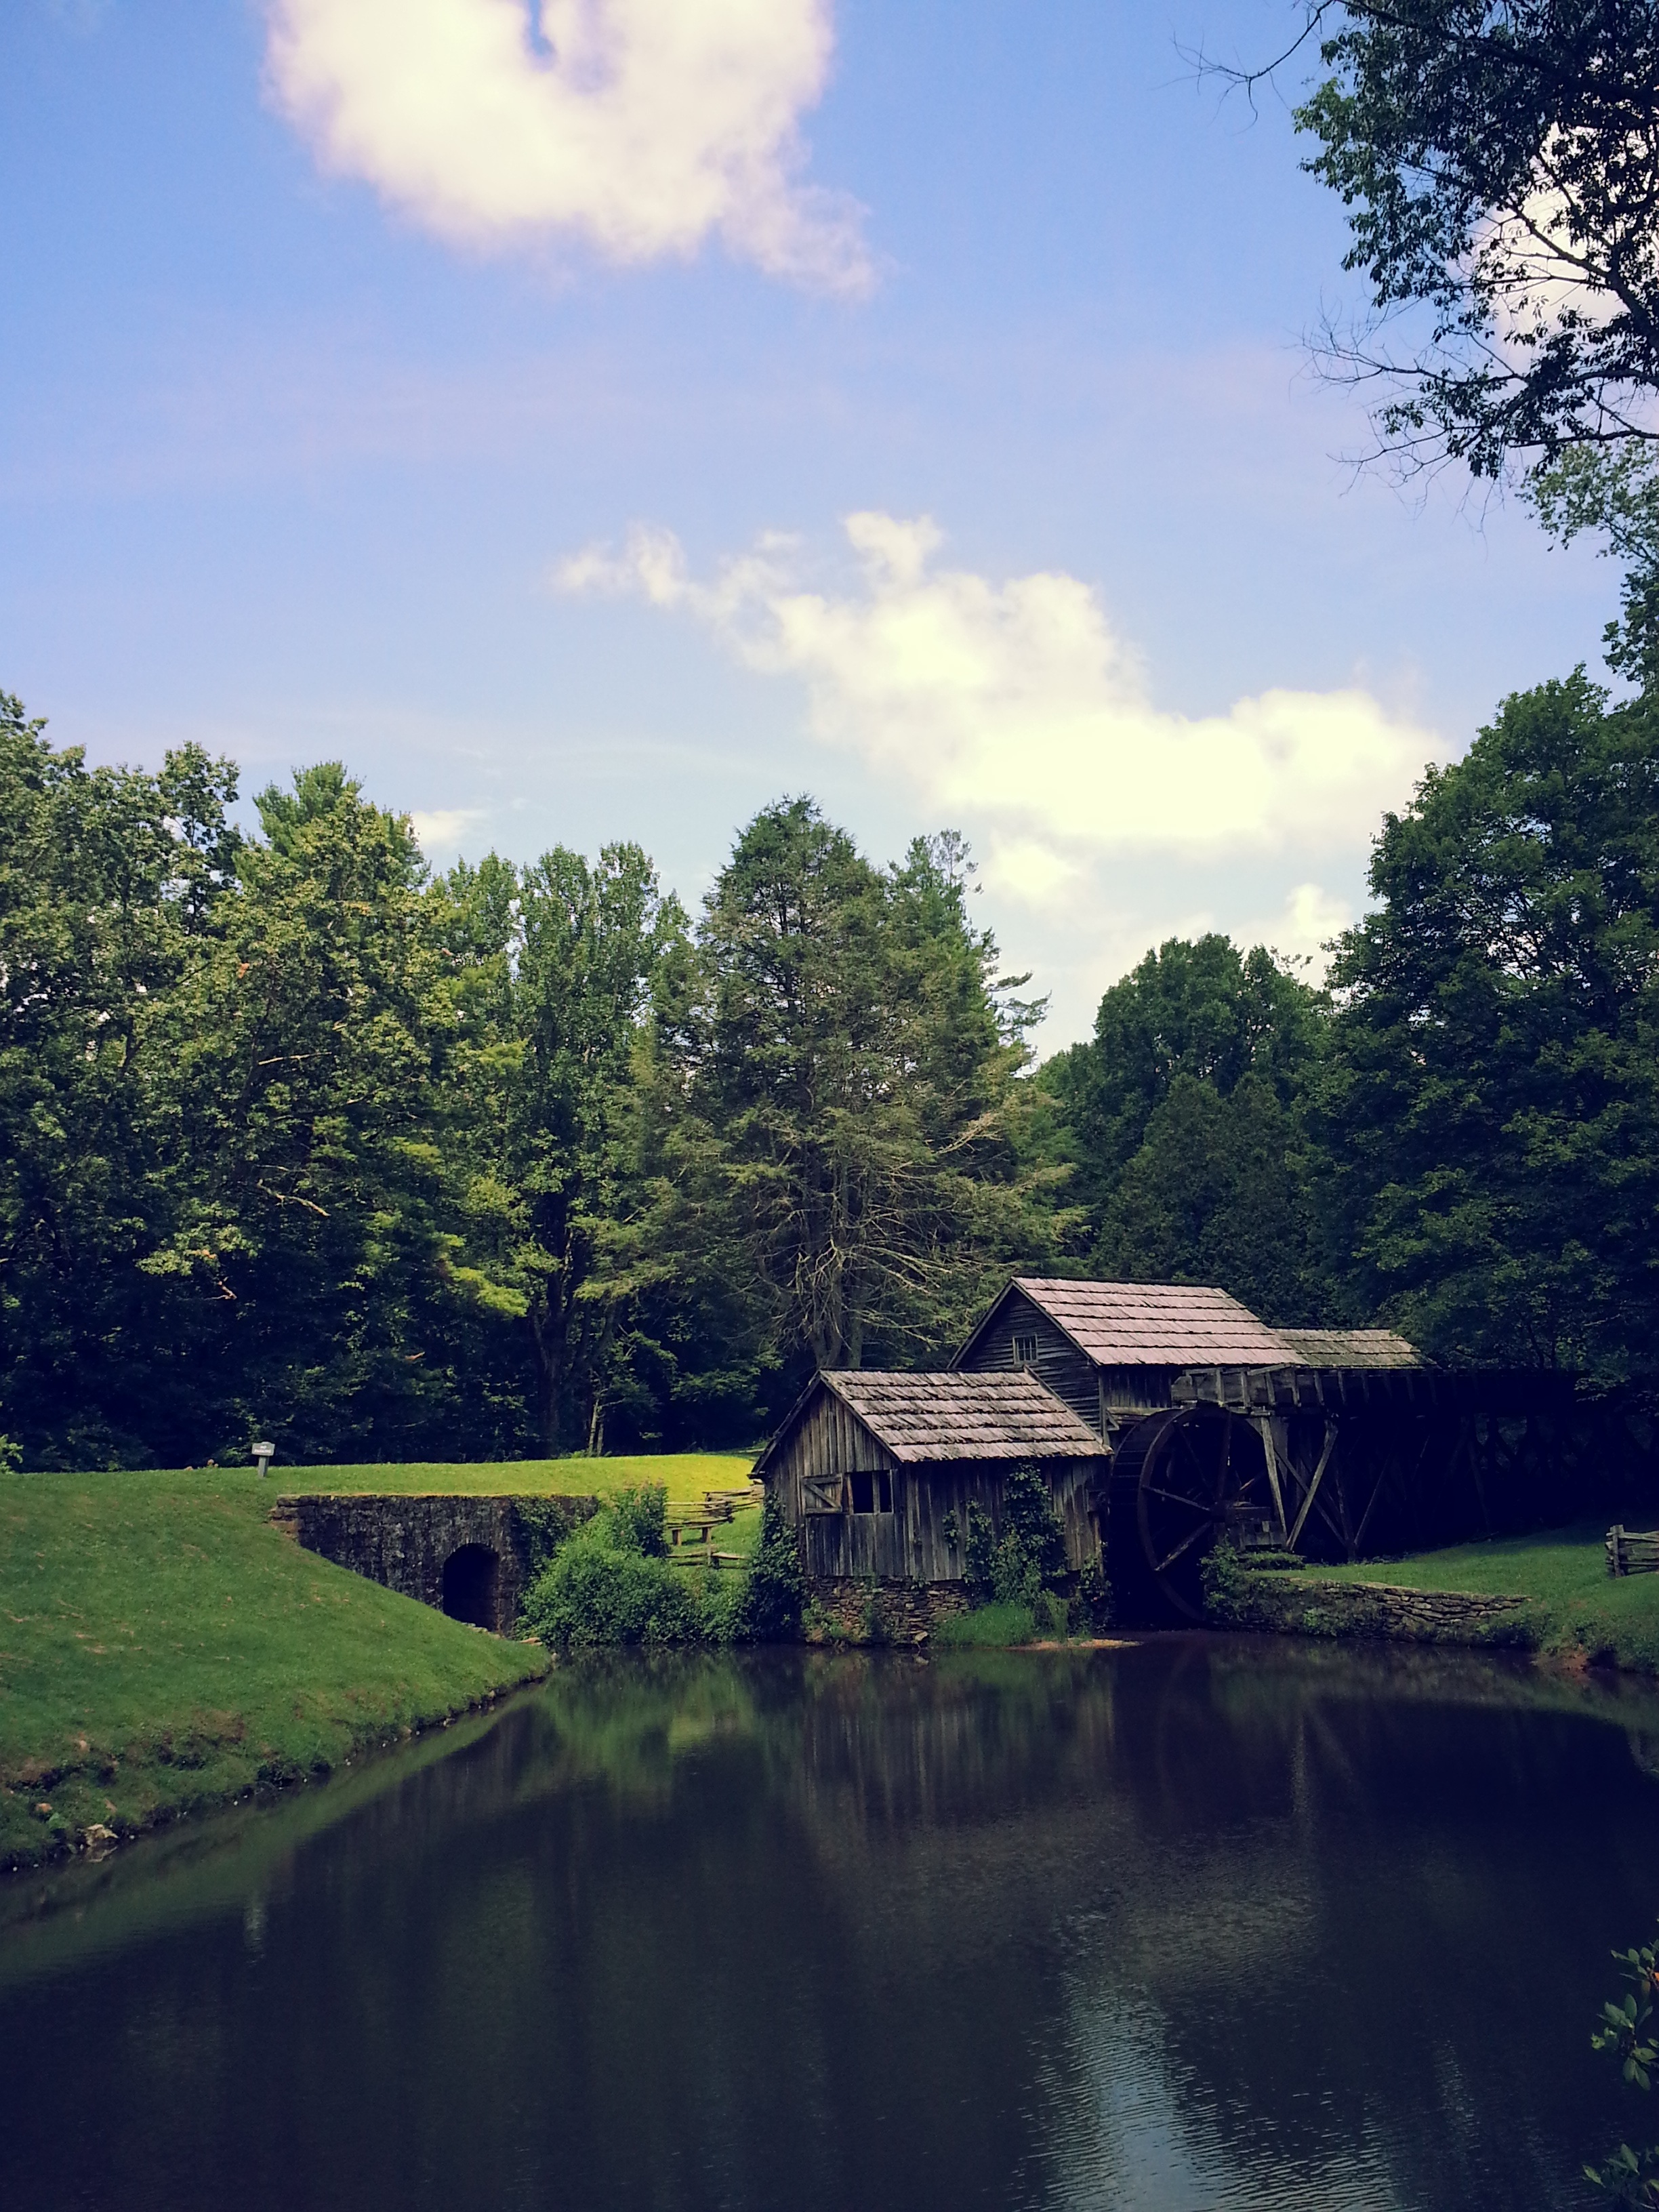
landscape, tree, water, nature, forest, grass, mountain, cloud, sky, meadow, morning, leaf, hill, flower, lake, river, pond, green, reflection, autumn, reservoir, old building, mill, habitat, virginia, rural area, blue ridge parkway, woody plant